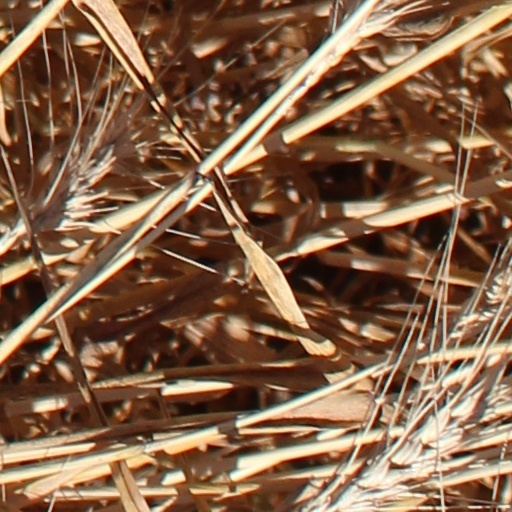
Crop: wheat